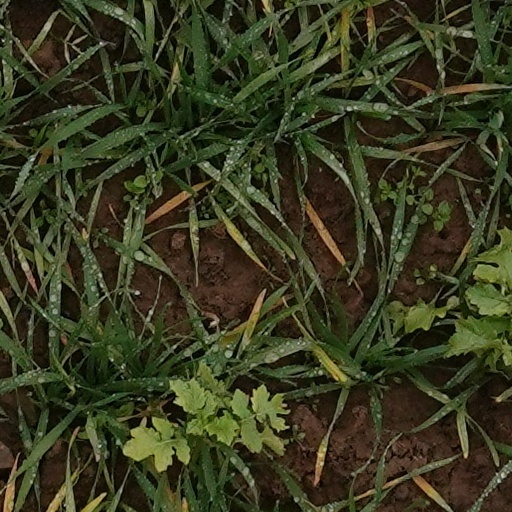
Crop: wheat